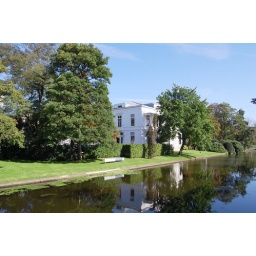
*our office and a typical water sea canal in Netherlands